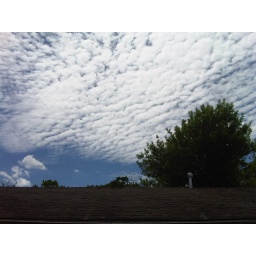
Cumulocirrus clouds above my roof looking like ocean waves